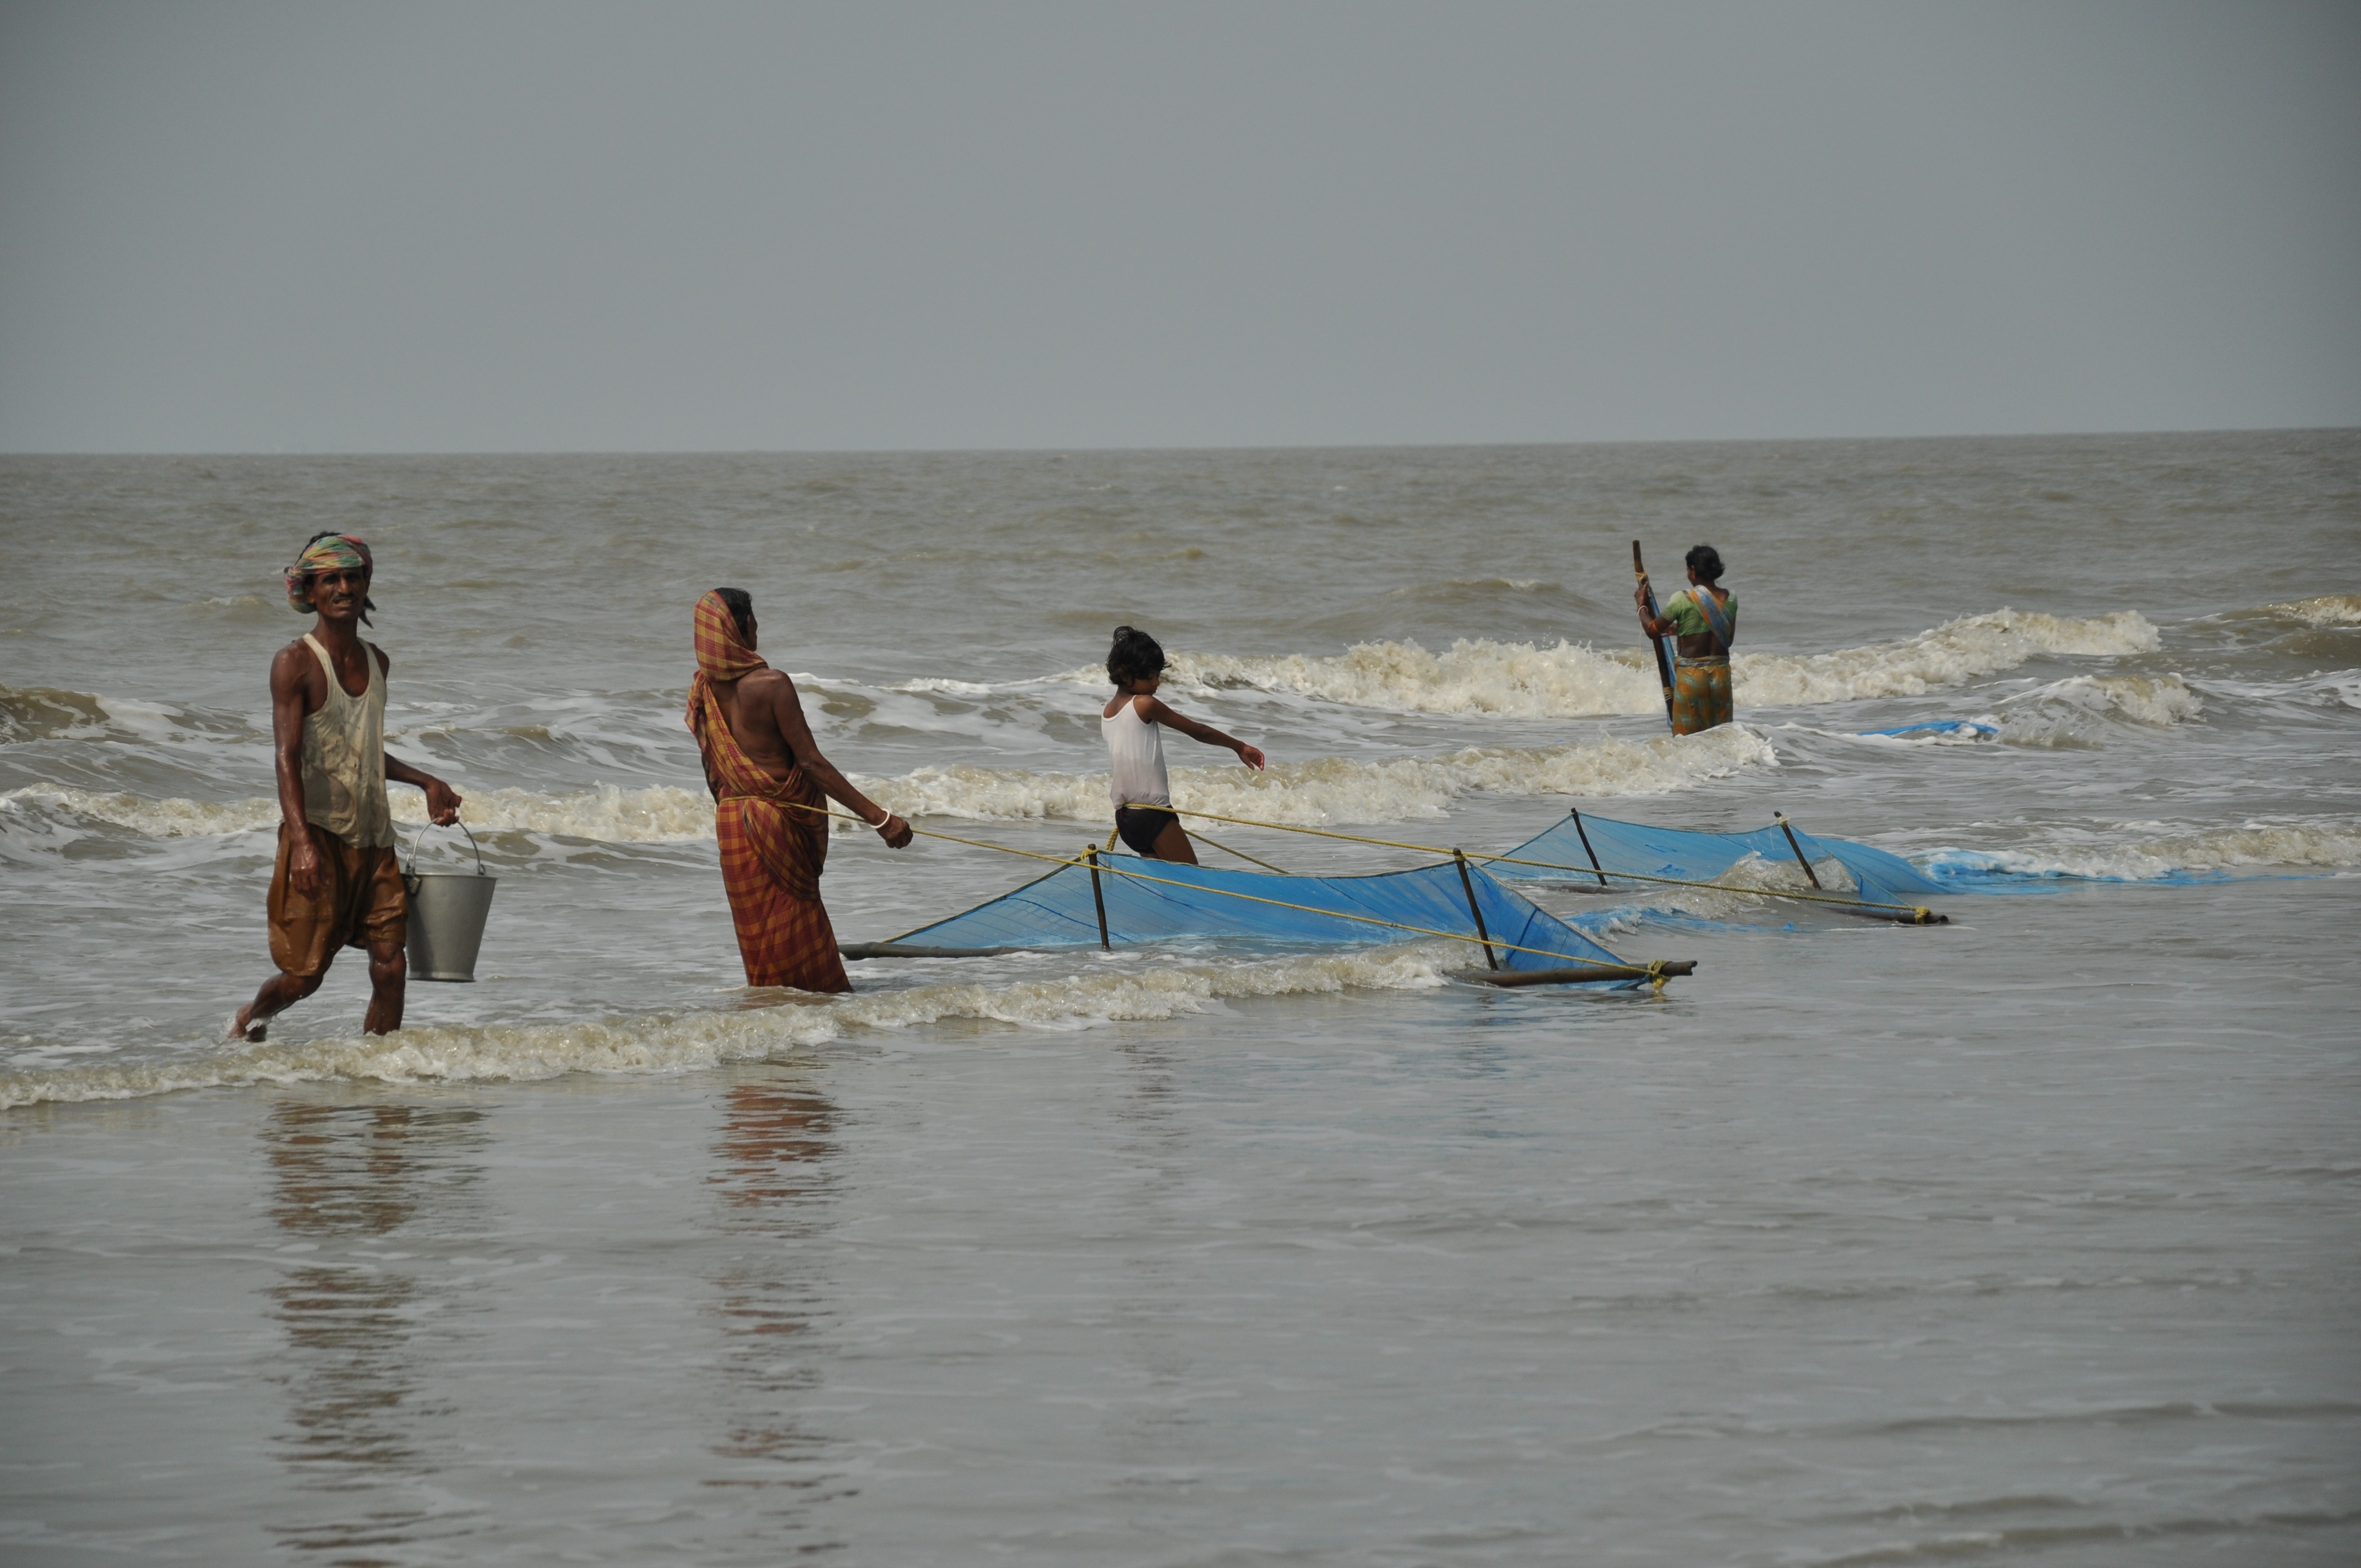
beach, sea, coast, water, ocean, boat, wave, surfing, paddle, vehicle, fishing, sports, boating, net, catching, fishermen, india, water sport, wind wave, surfing equipment and supplies